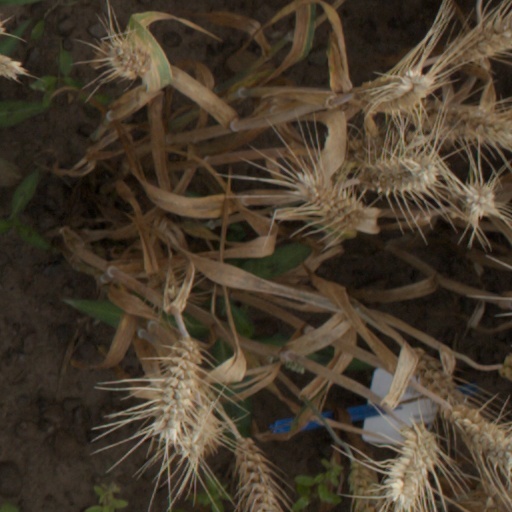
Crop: wheat